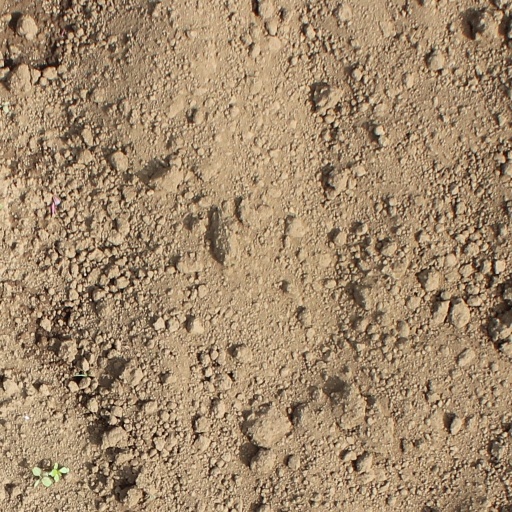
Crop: soybean